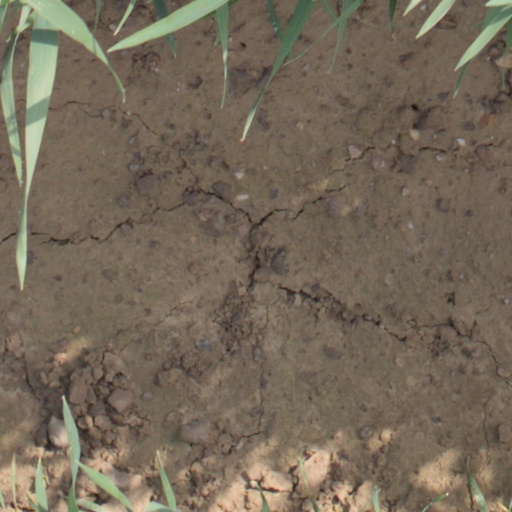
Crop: wheat